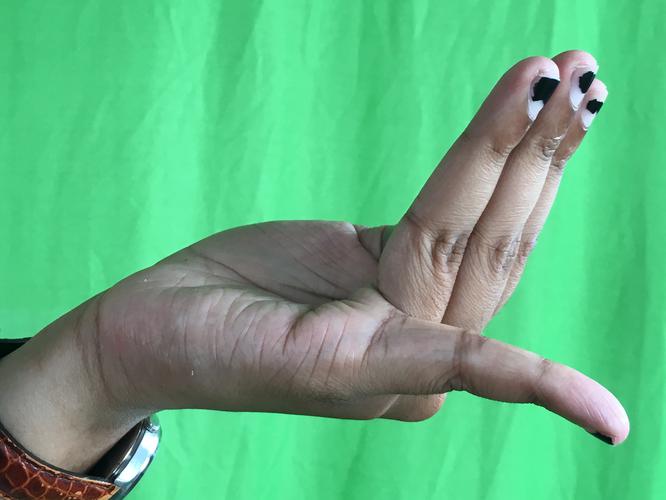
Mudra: Chaturam
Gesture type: single_hand